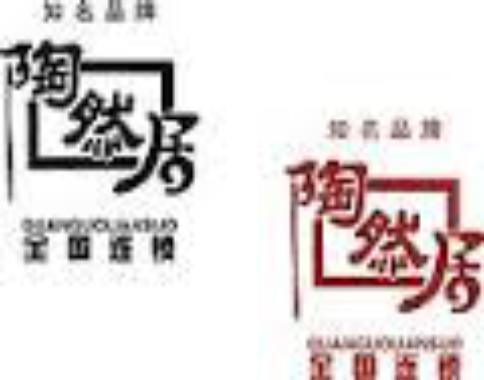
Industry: Food